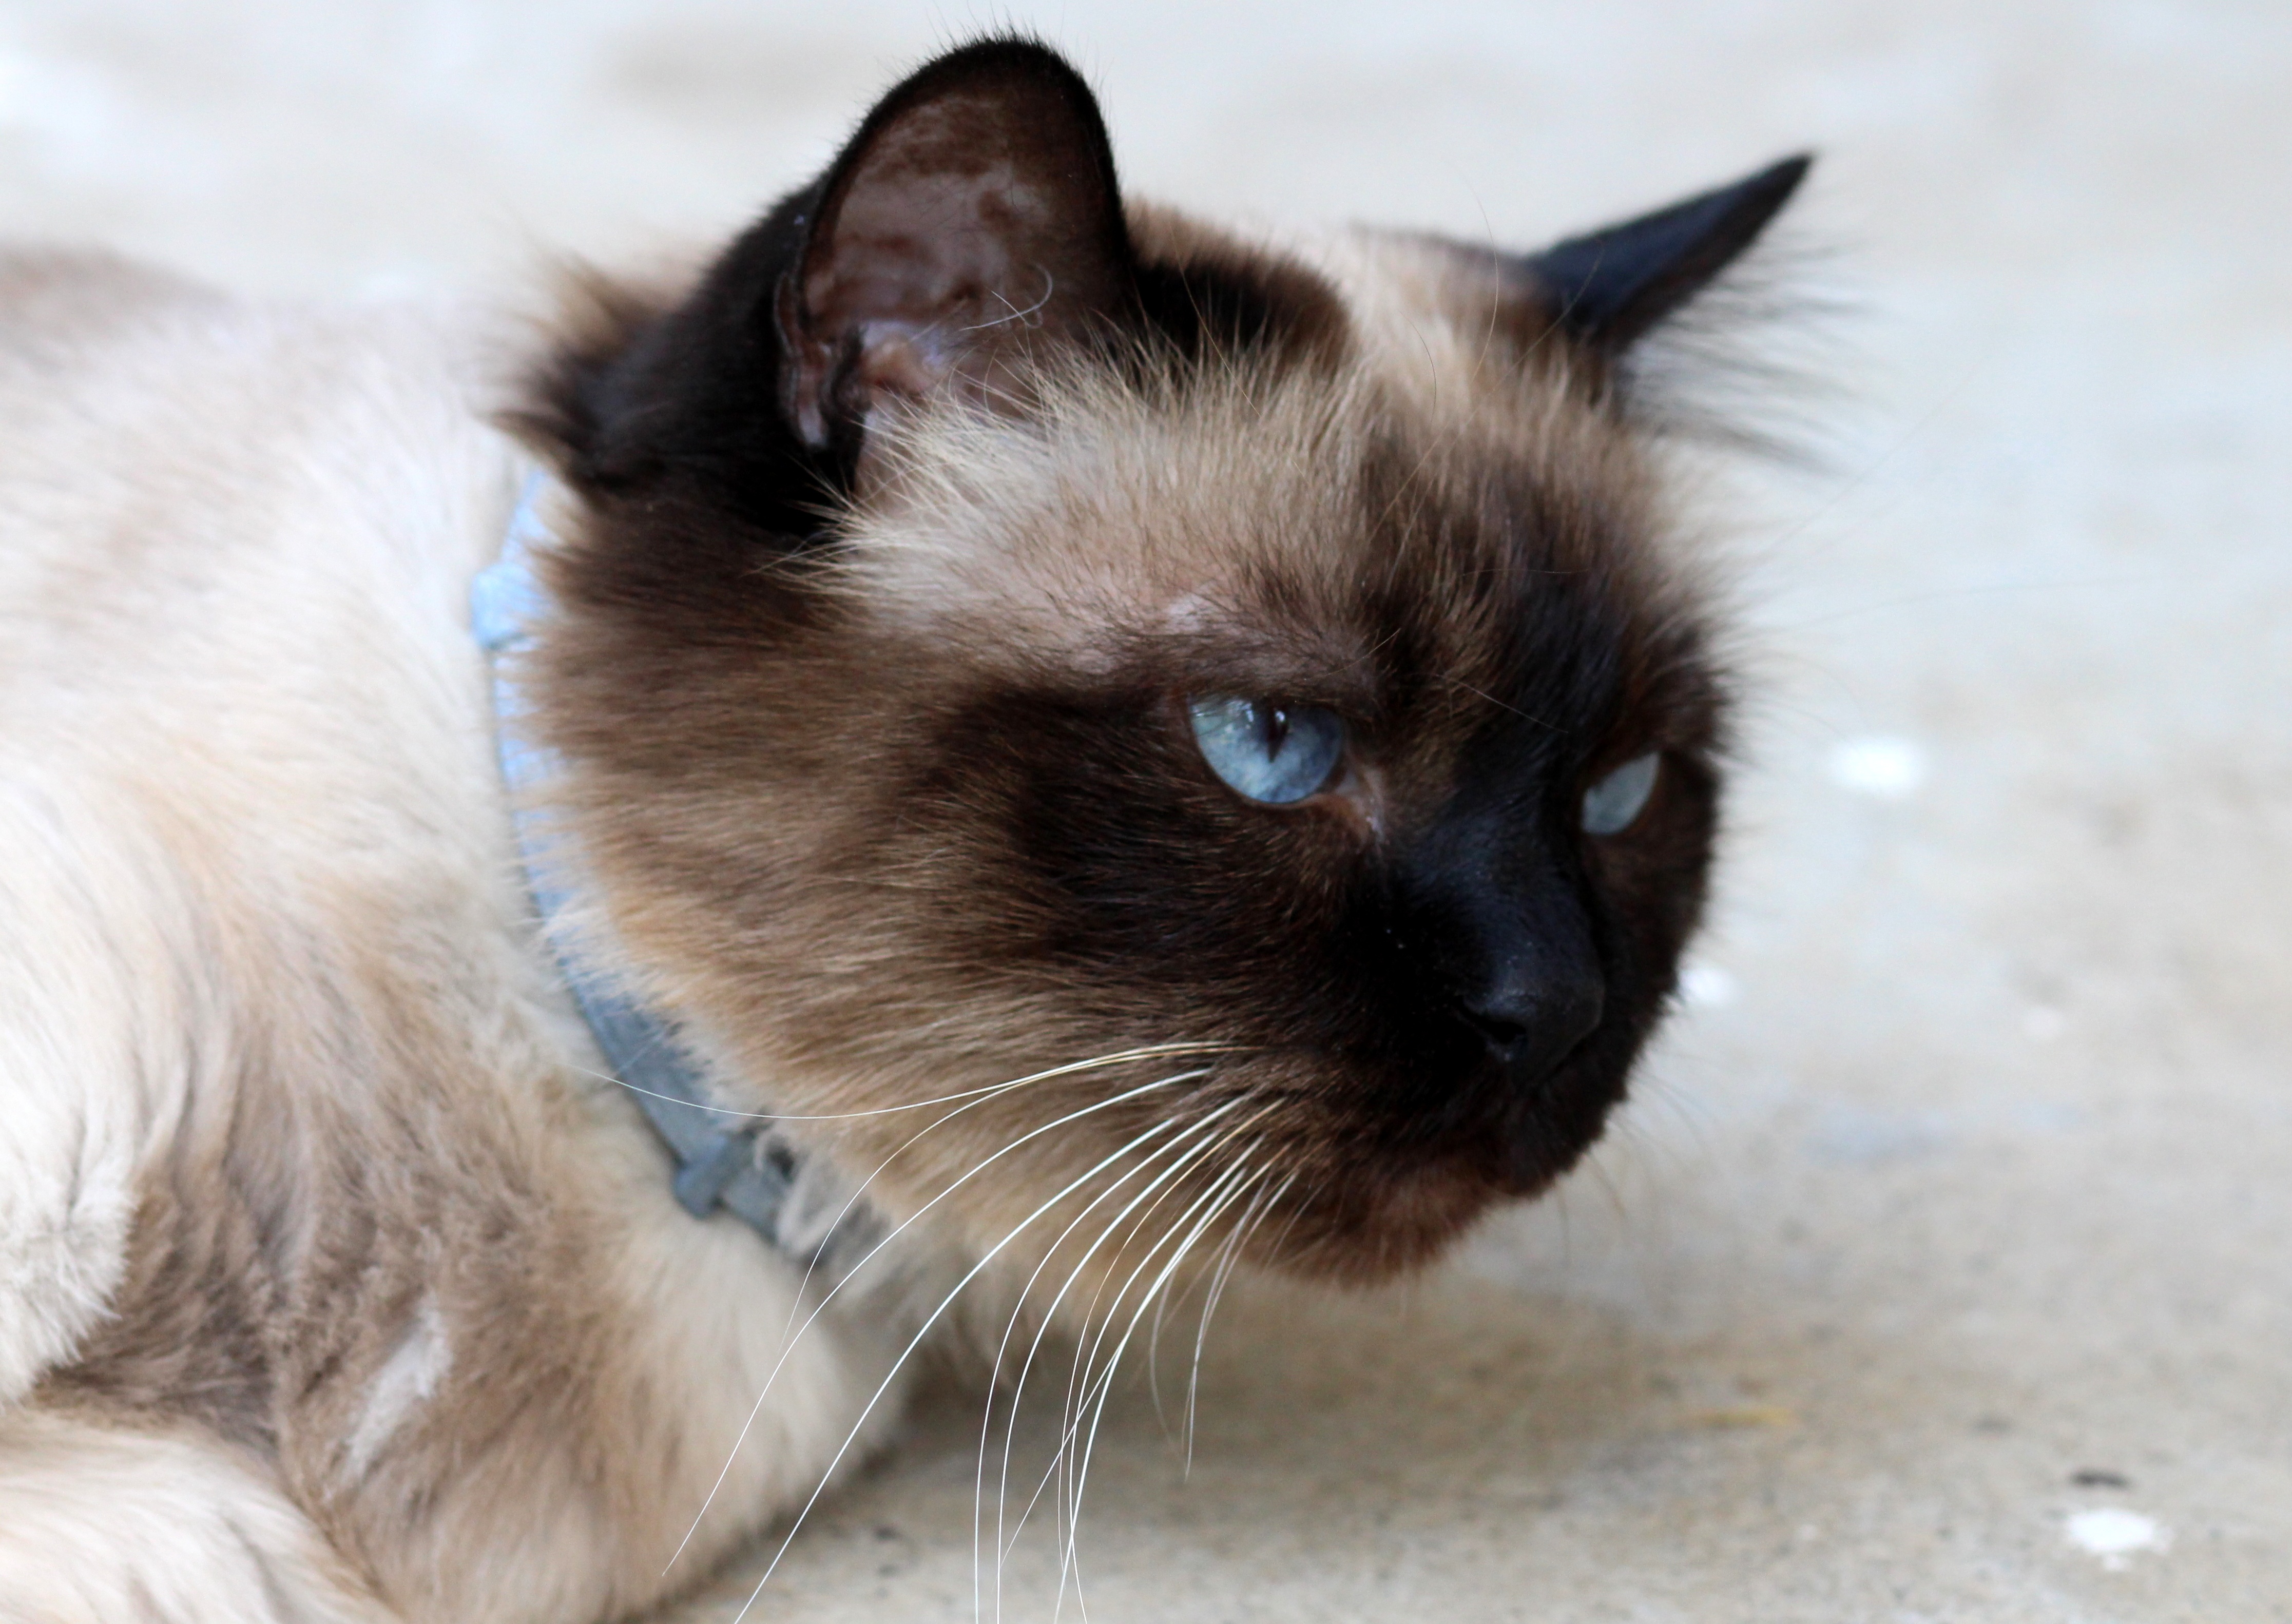
kitten, cat, mammal, whiskers, lazy, vertebrate, tired, ragdoll, thai, siamese, burmese, balinese, small to medium sized cats, cat like mammal, carnivoran, domestic short haired cat, tonkinese, domestic long haired cat, birman